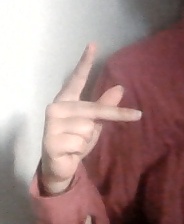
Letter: dha